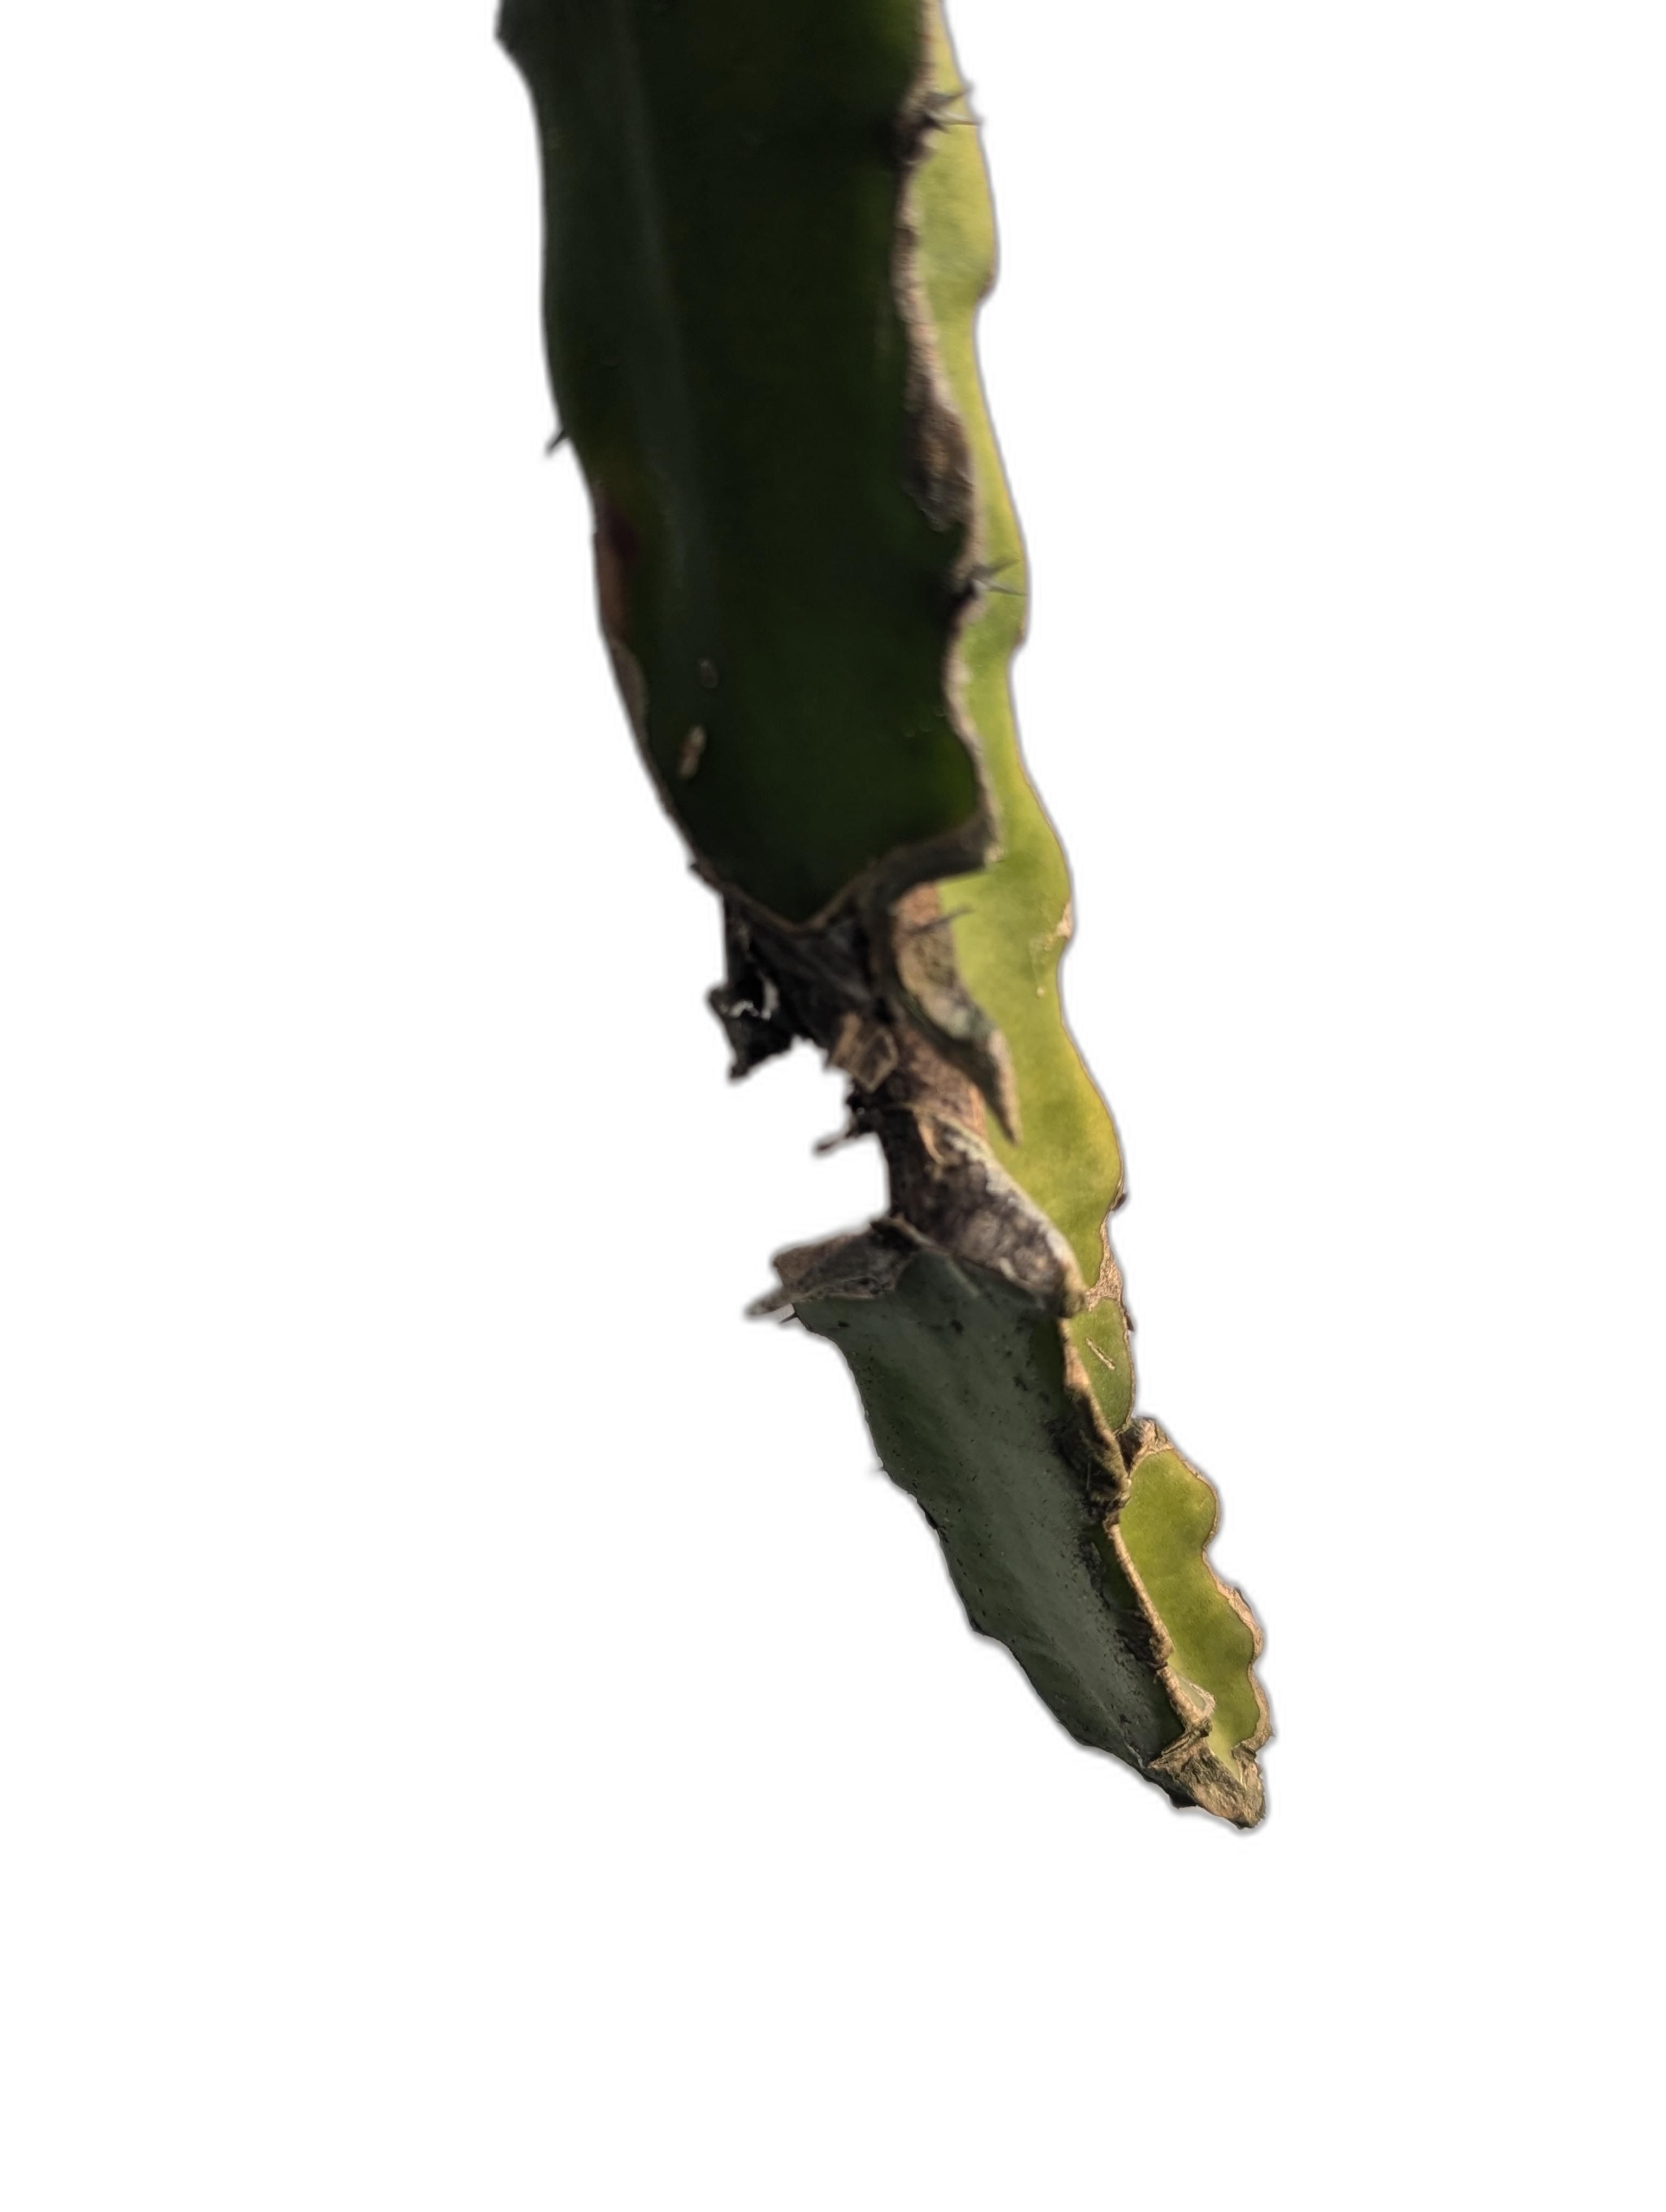
Label: Good leaf